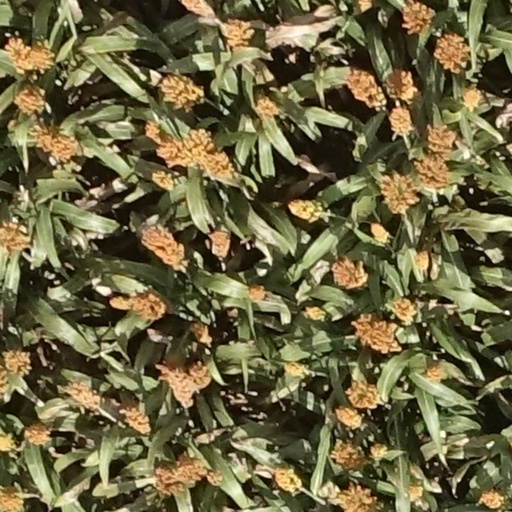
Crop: sorghum